The Chicken in the Case

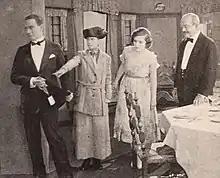

The Chicken in the Case is a 1921 American silent comedy film directed by Victor Heerman and starring Owen Moore, Vivia Ogden and Teddy Sampson.